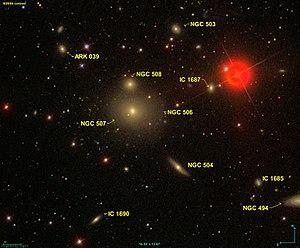
Image créée à l'aide du logiciel Aladin Sky Atlas du Centre de Données astronomiques de Strasbourg et des données de SDSS (Sloan Digital Sky Survey).
NGC 506 est un étoile située dans la constellation des Poissons.